Coulisa

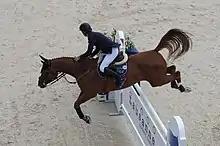
Coulisa during the gliding phase over an obstacle, at the Global Champions Tour stage in Lausanne in 2013.

Coulisa is a chestnut mare registered in the Oldenburg "studbook". She is described as a "powerful" show jumping mare.